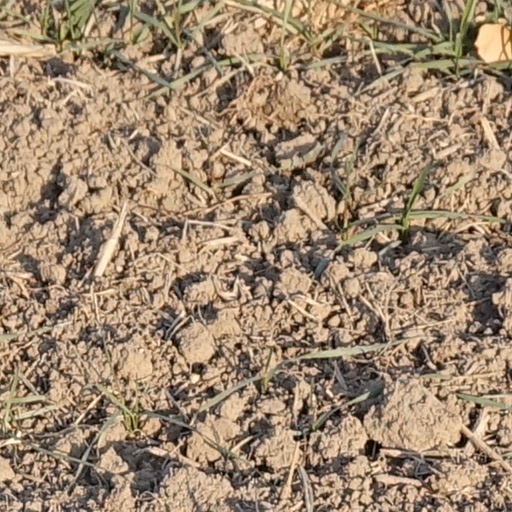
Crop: wheat